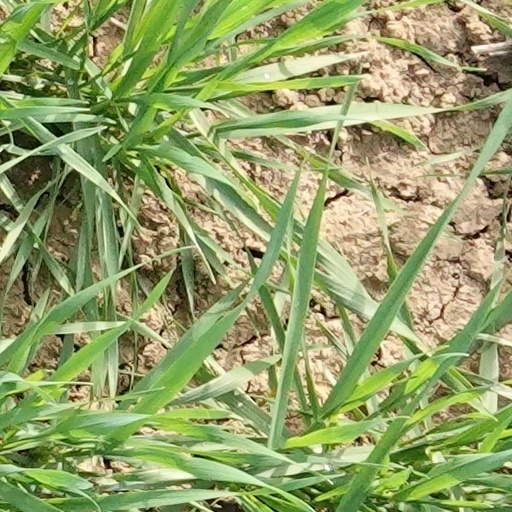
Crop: wheat